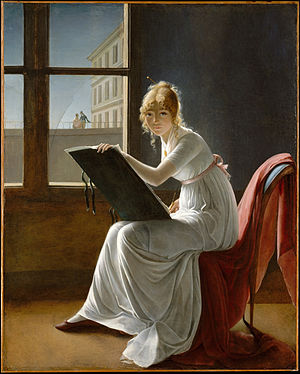
Kunstner
Ung tegnende kvinde (Jeune femme dessinant), maleri af Marie-Denise Villers (1801, Metropolitan Museum of Art, New York).
Kunstner er en generel betegnelse for en person, der producerer kunst uanset hvilken genre, det drejer sig om. En kvindelig kunstner benævnes tillige kunstnerinde.